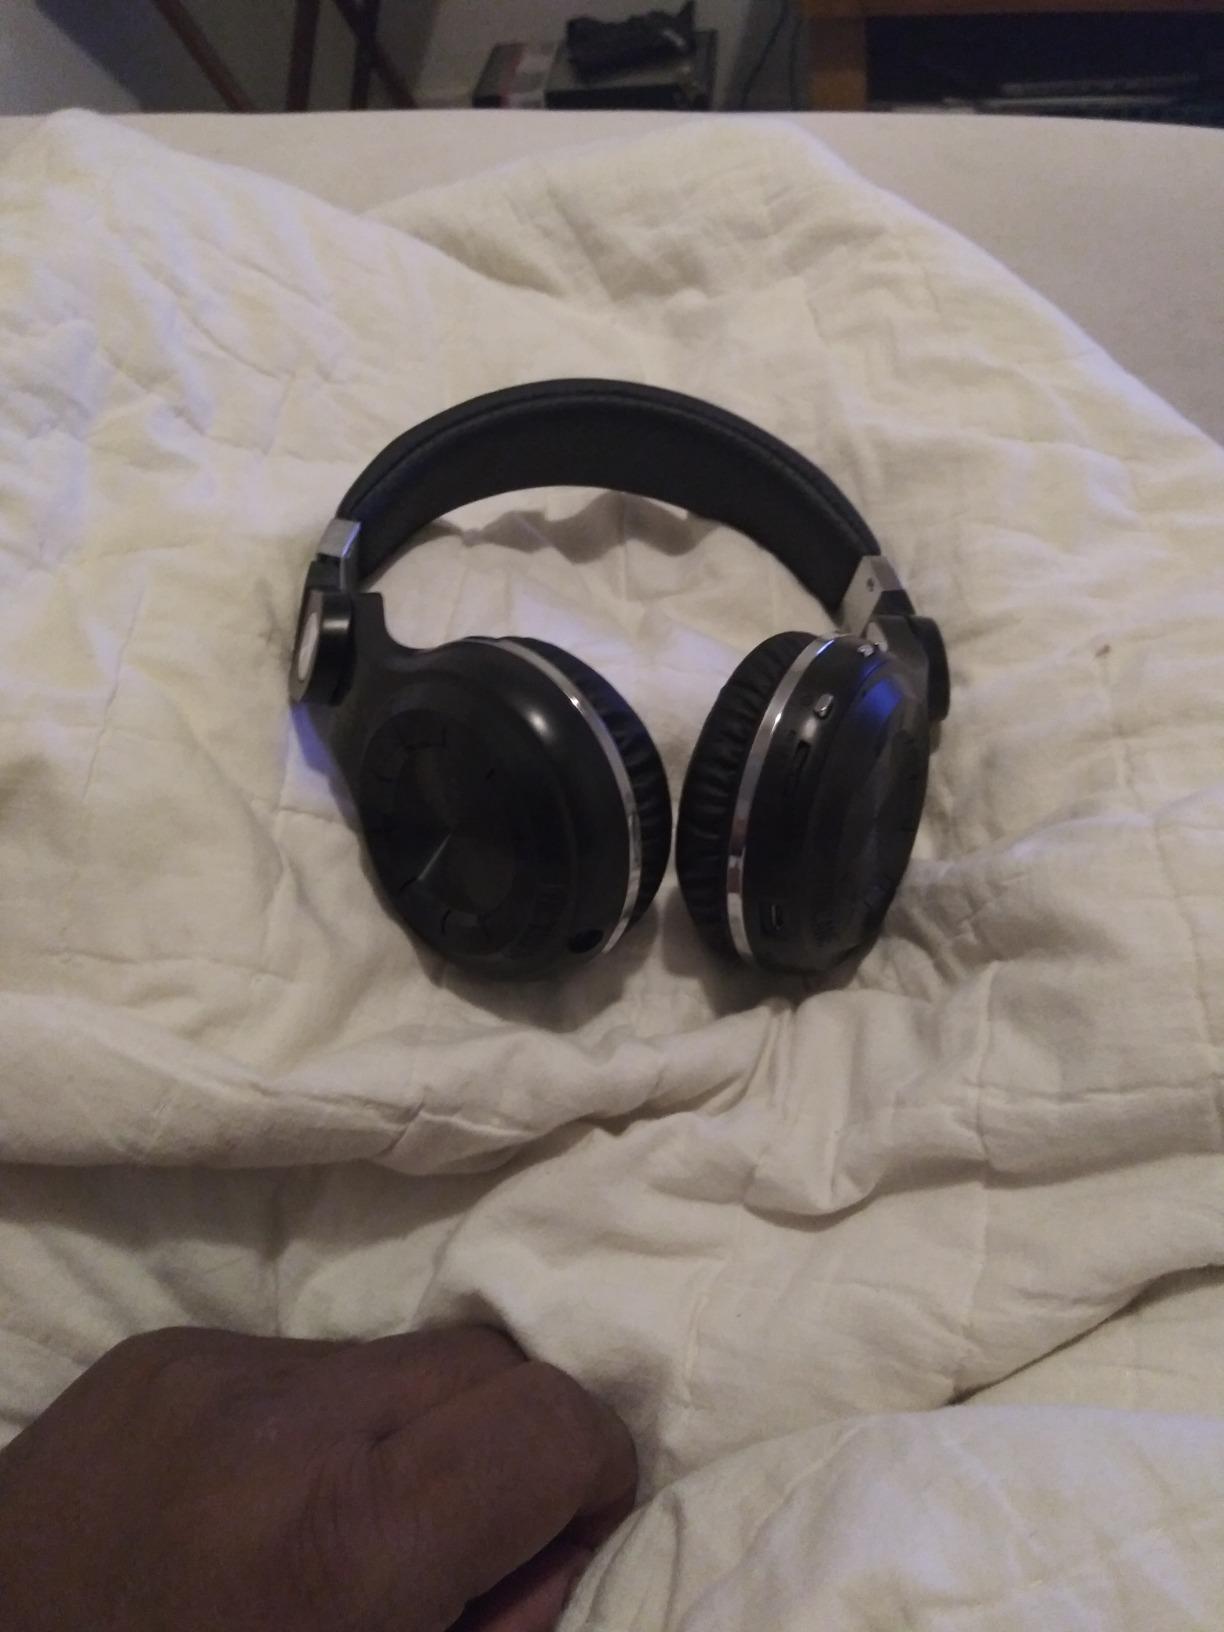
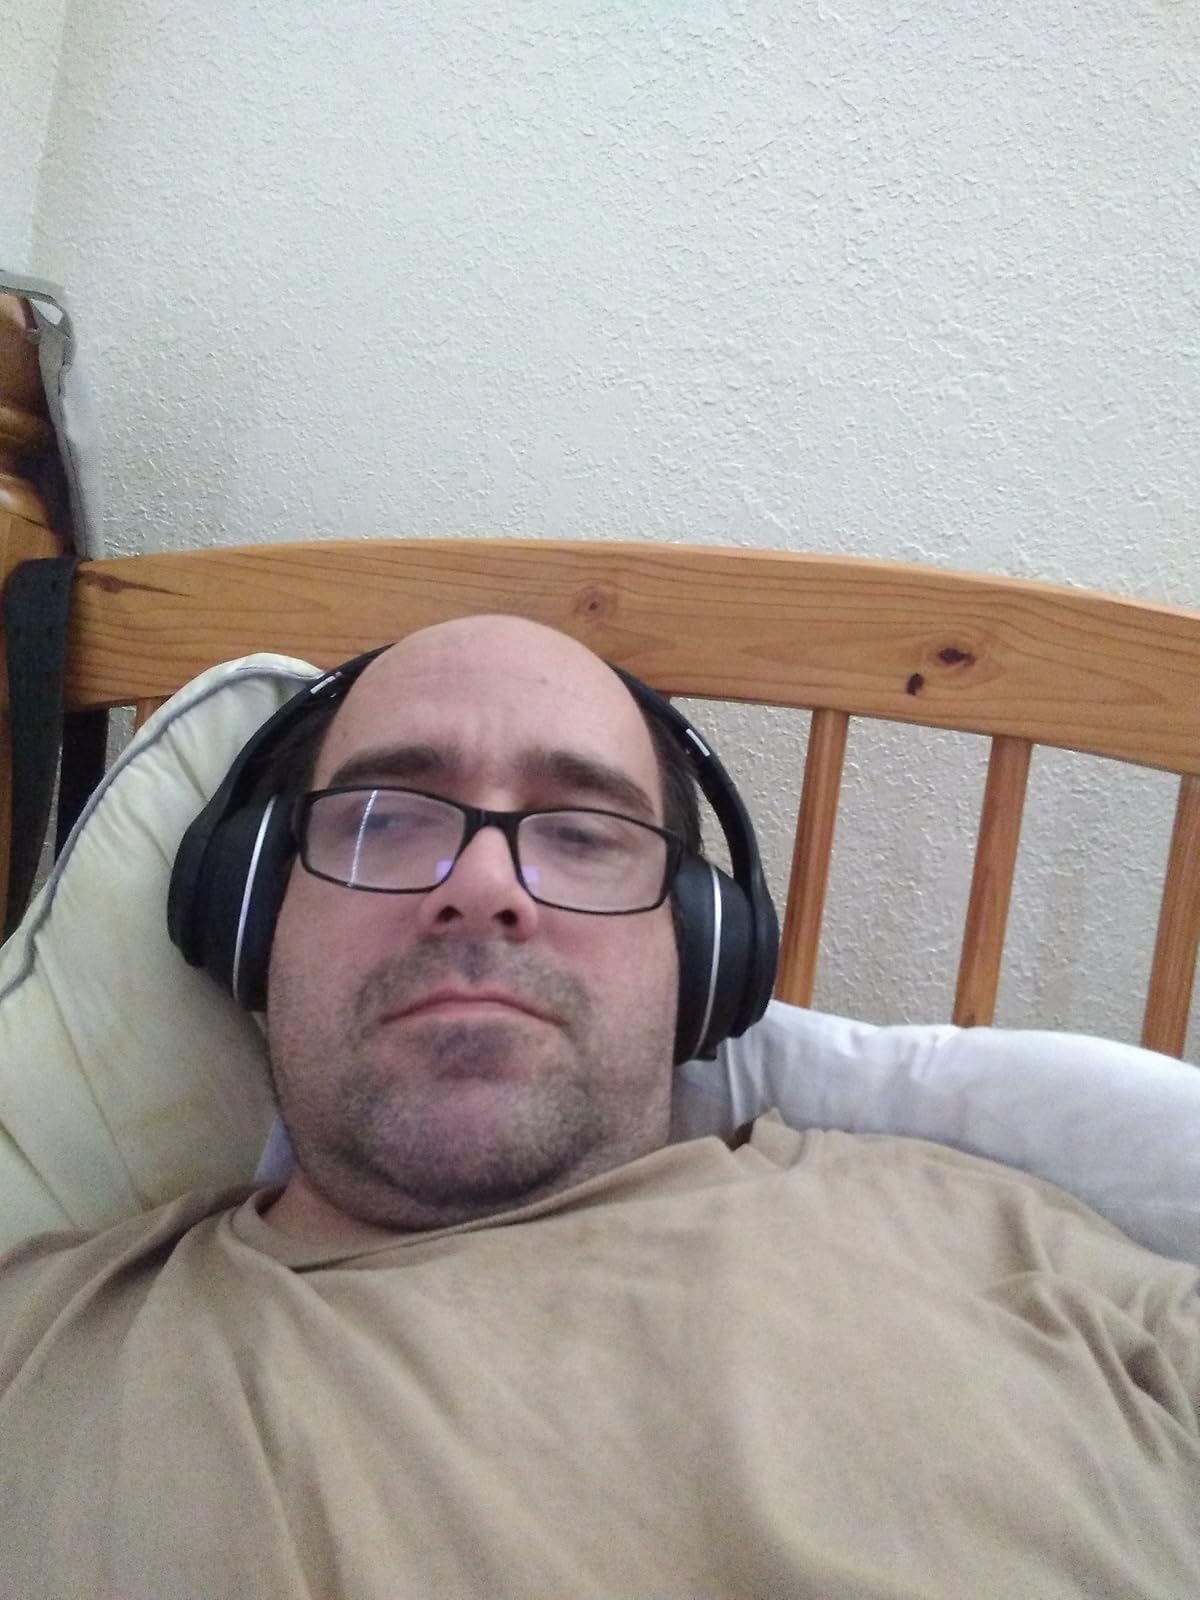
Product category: headphones
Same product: no